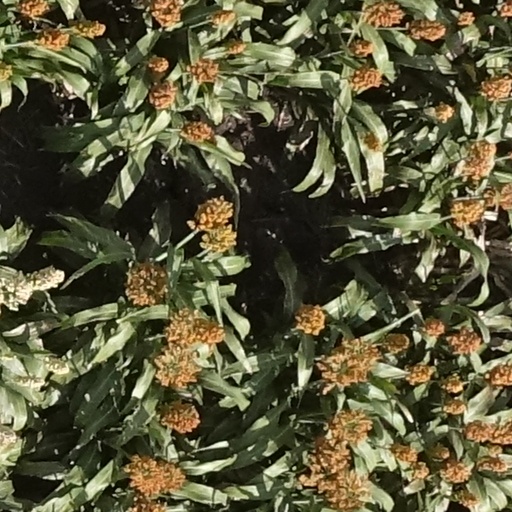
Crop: sorghum